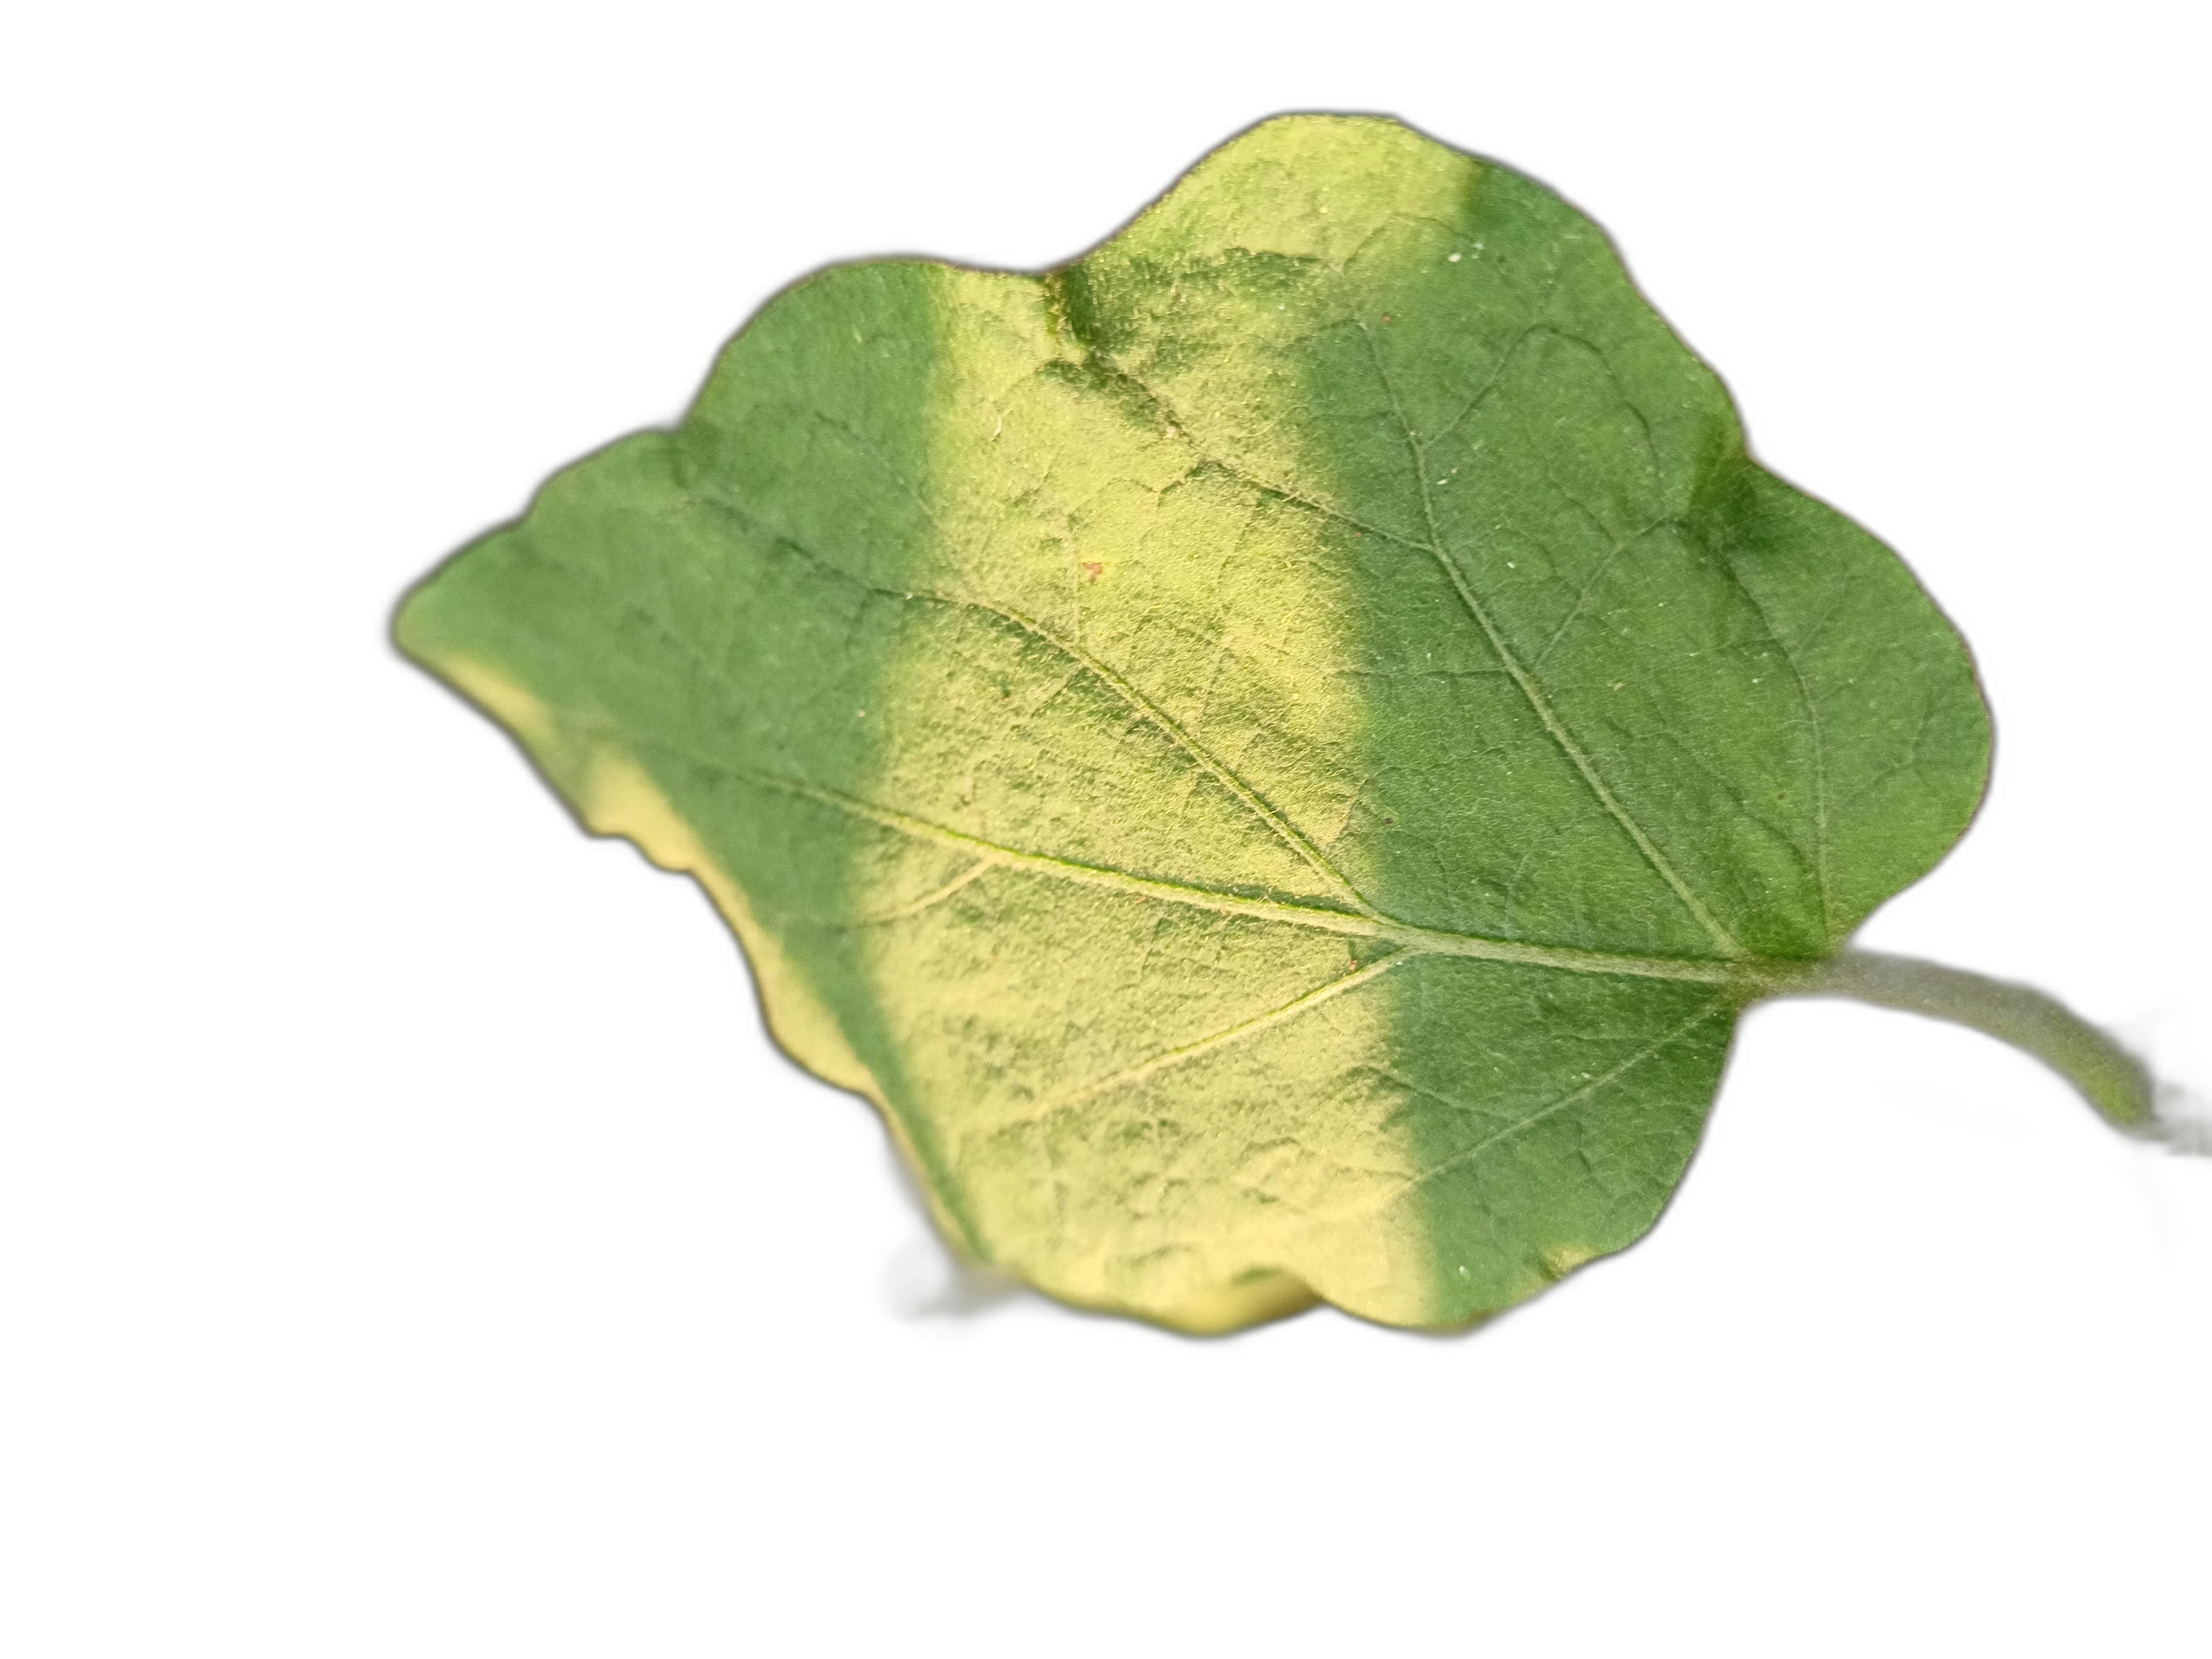
Label: Healthy Leaf